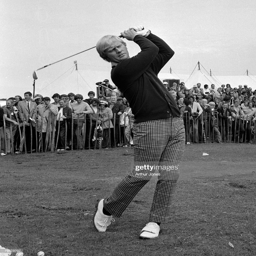
golfer in action during recurring competition at golf course .